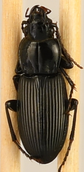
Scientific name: Pterostichus melanarius melanarius
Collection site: Steigerwaldt-Chequamegon NEON (STEI), plot STEI_005